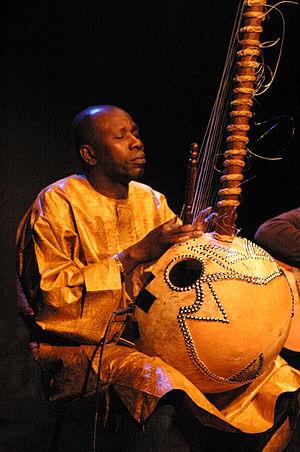
Ballaké Sissoko 2009-04-16